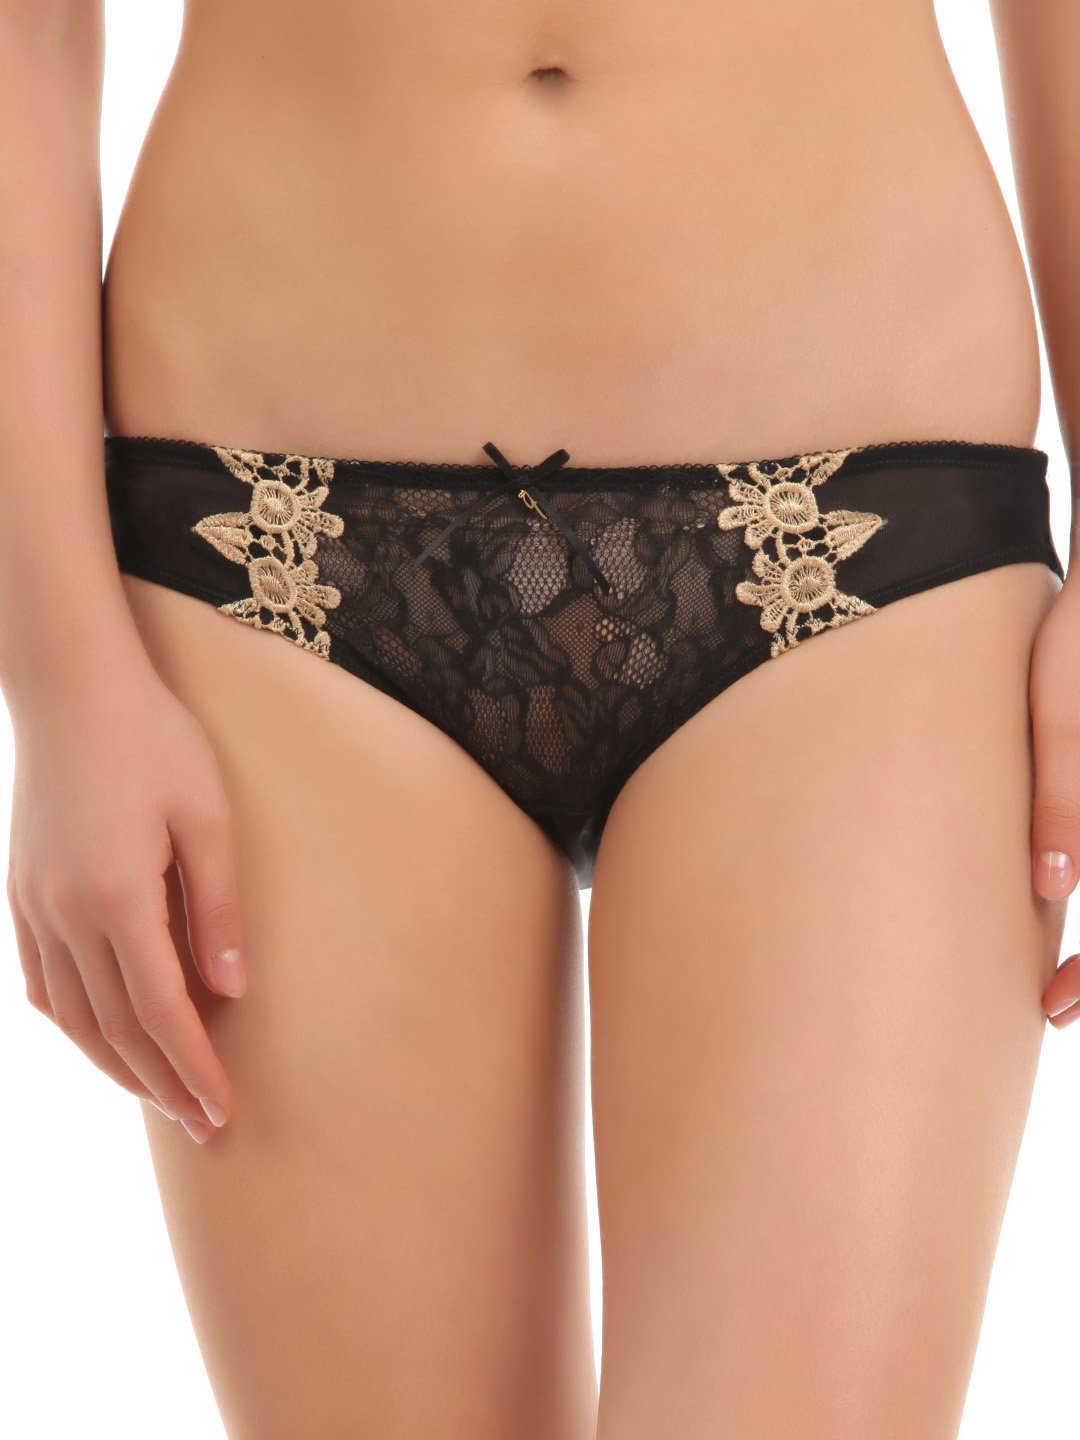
Avirate Black Brief
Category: Apparel / Innerwear / Briefs
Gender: Women
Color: Black
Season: Summer 2014
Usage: Casual